Emile Ardolino

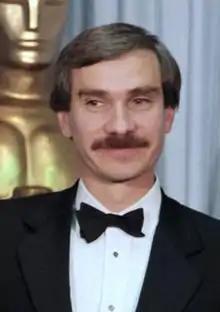
Ardolino at the 56th Academy Awards

Emile Ardolino (May 9, 1943 – November 20, 1993) was an American television and film director and producer, best known for his work on the films "Dirty Dancing" (1987) and "Sister Act" (1992). He won an Academy Award for Best Documentary Feature for his film "He Makes Me Feel Like Dancin'" (1983).